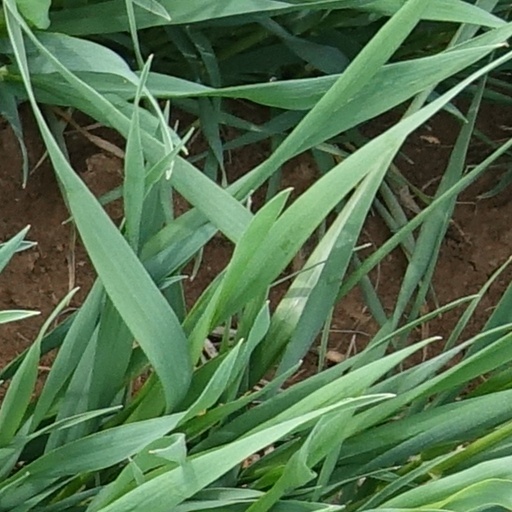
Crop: wheat